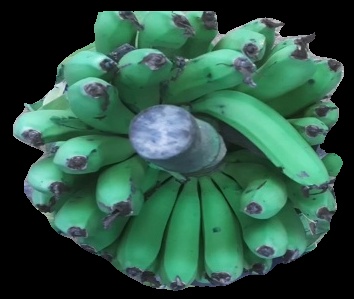
Variety: pachbale
Grade: grade2